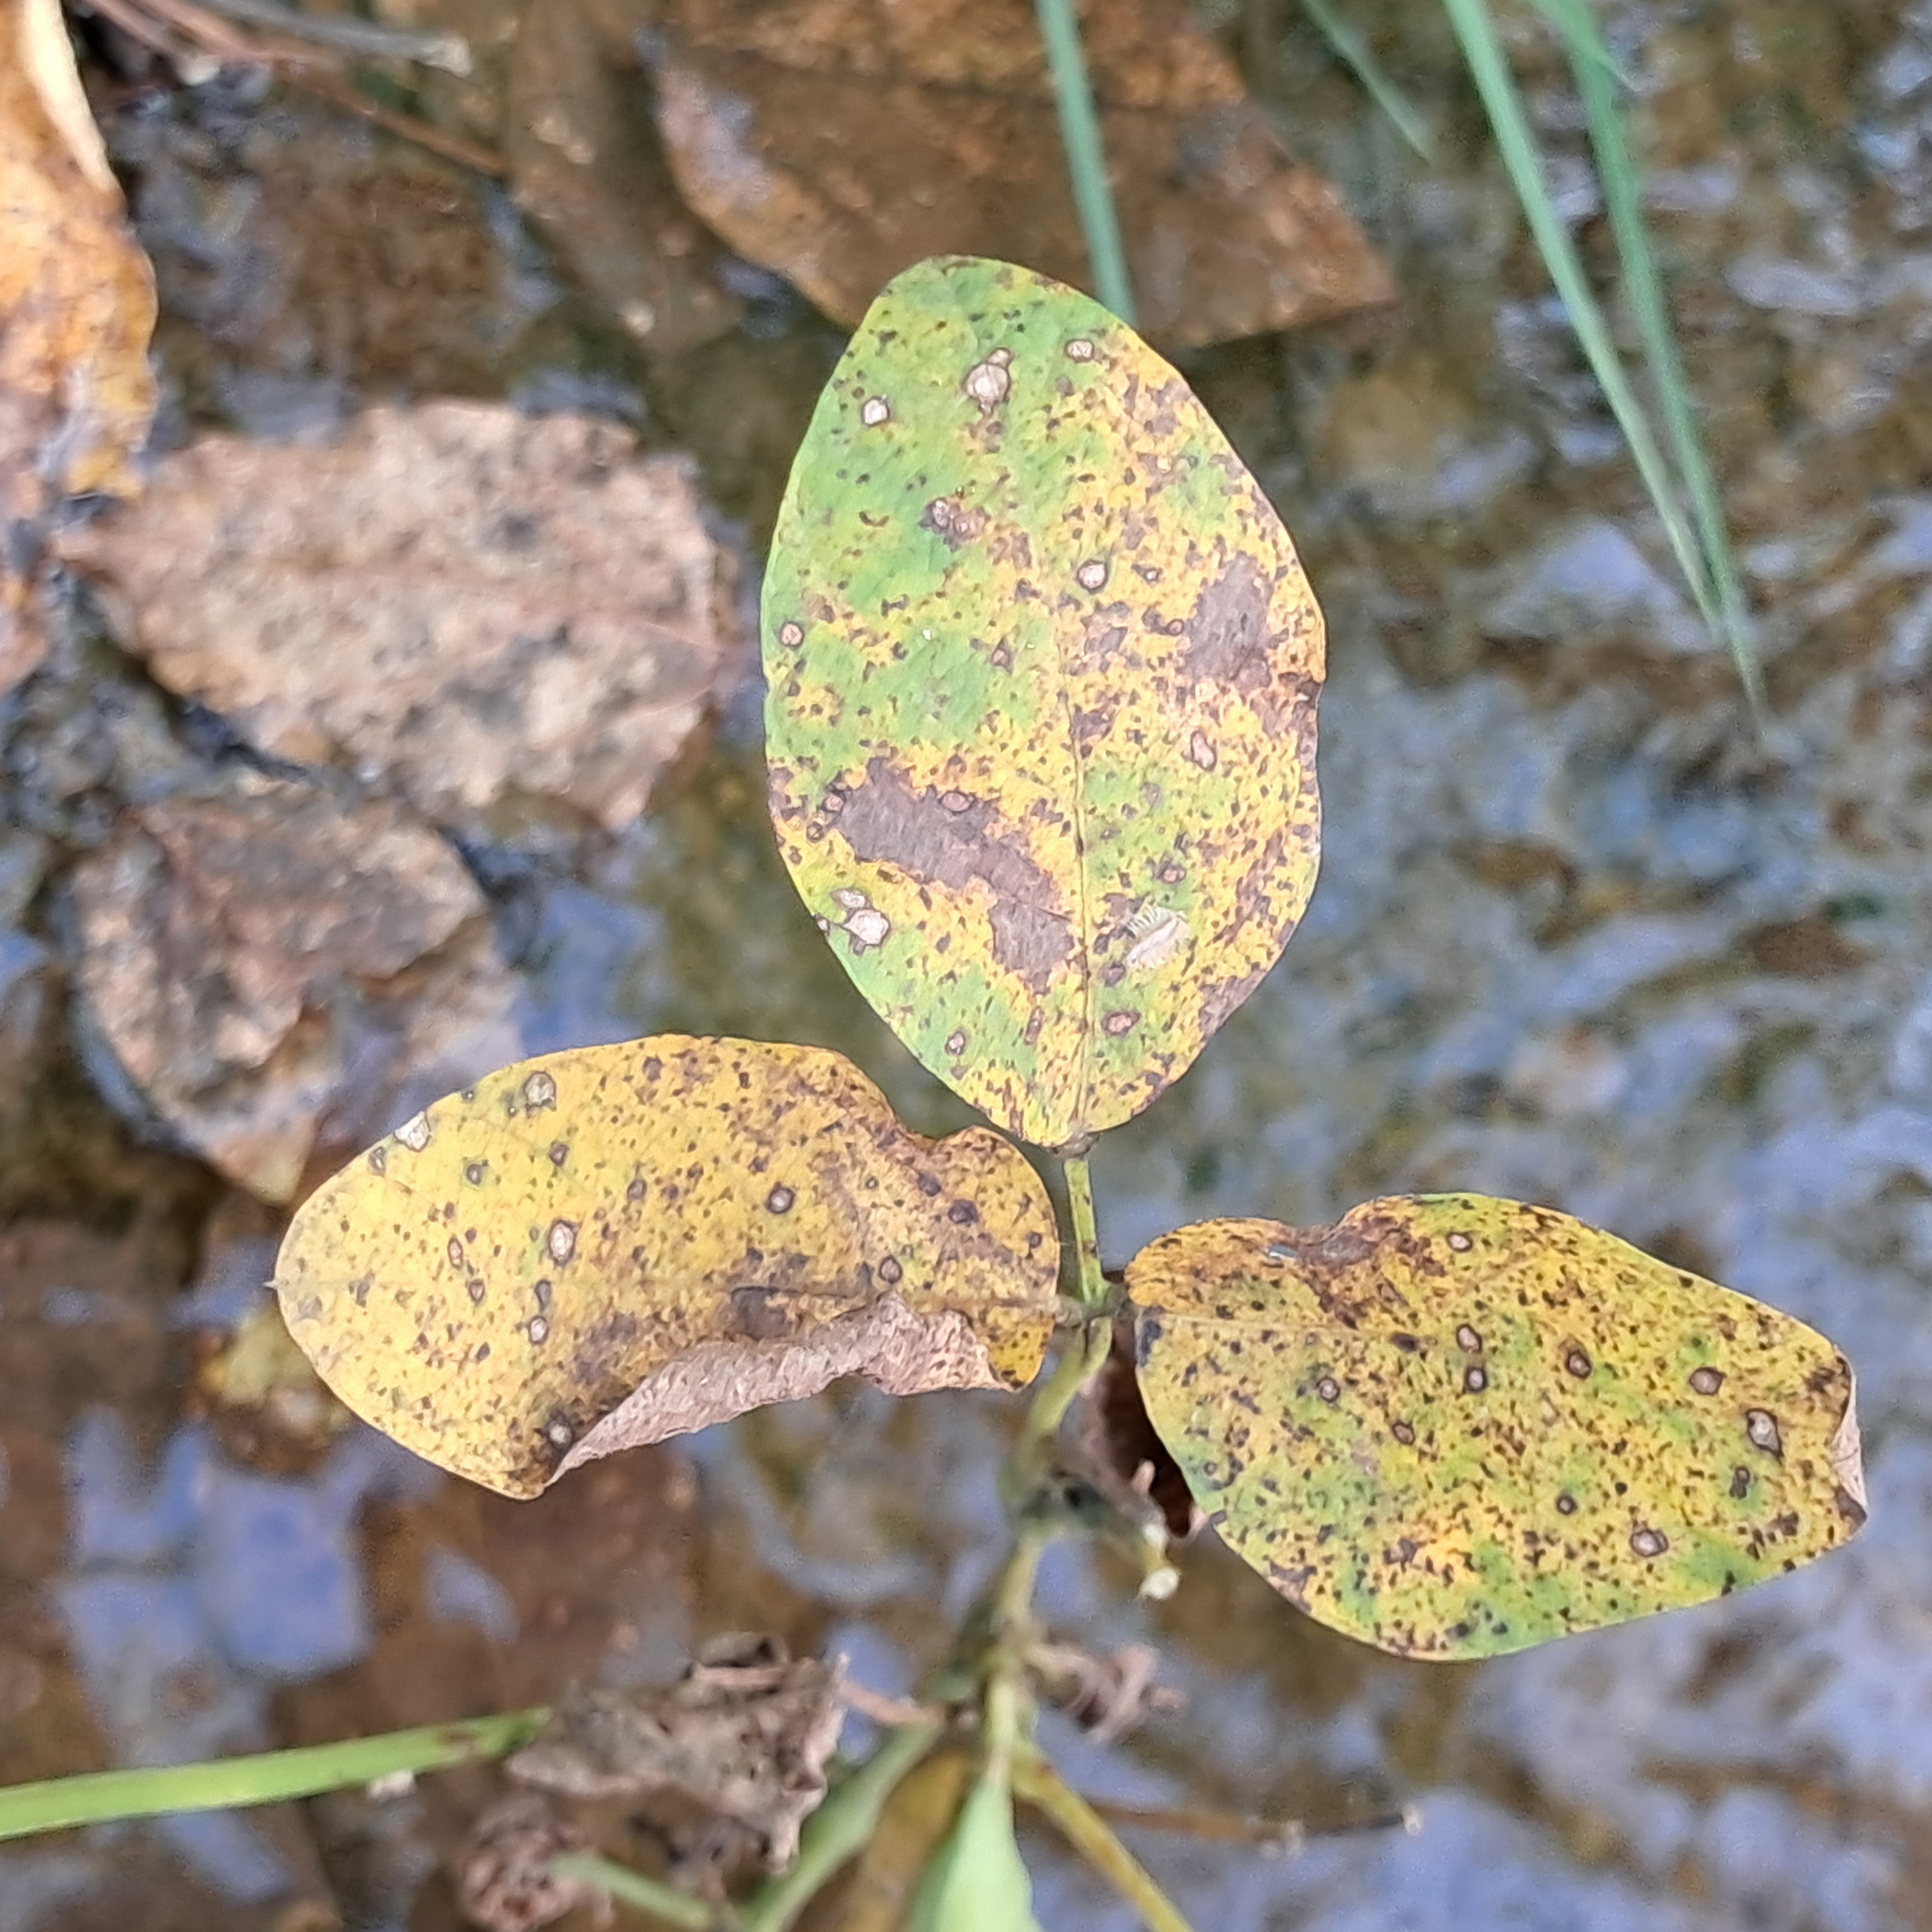
Label: Rust